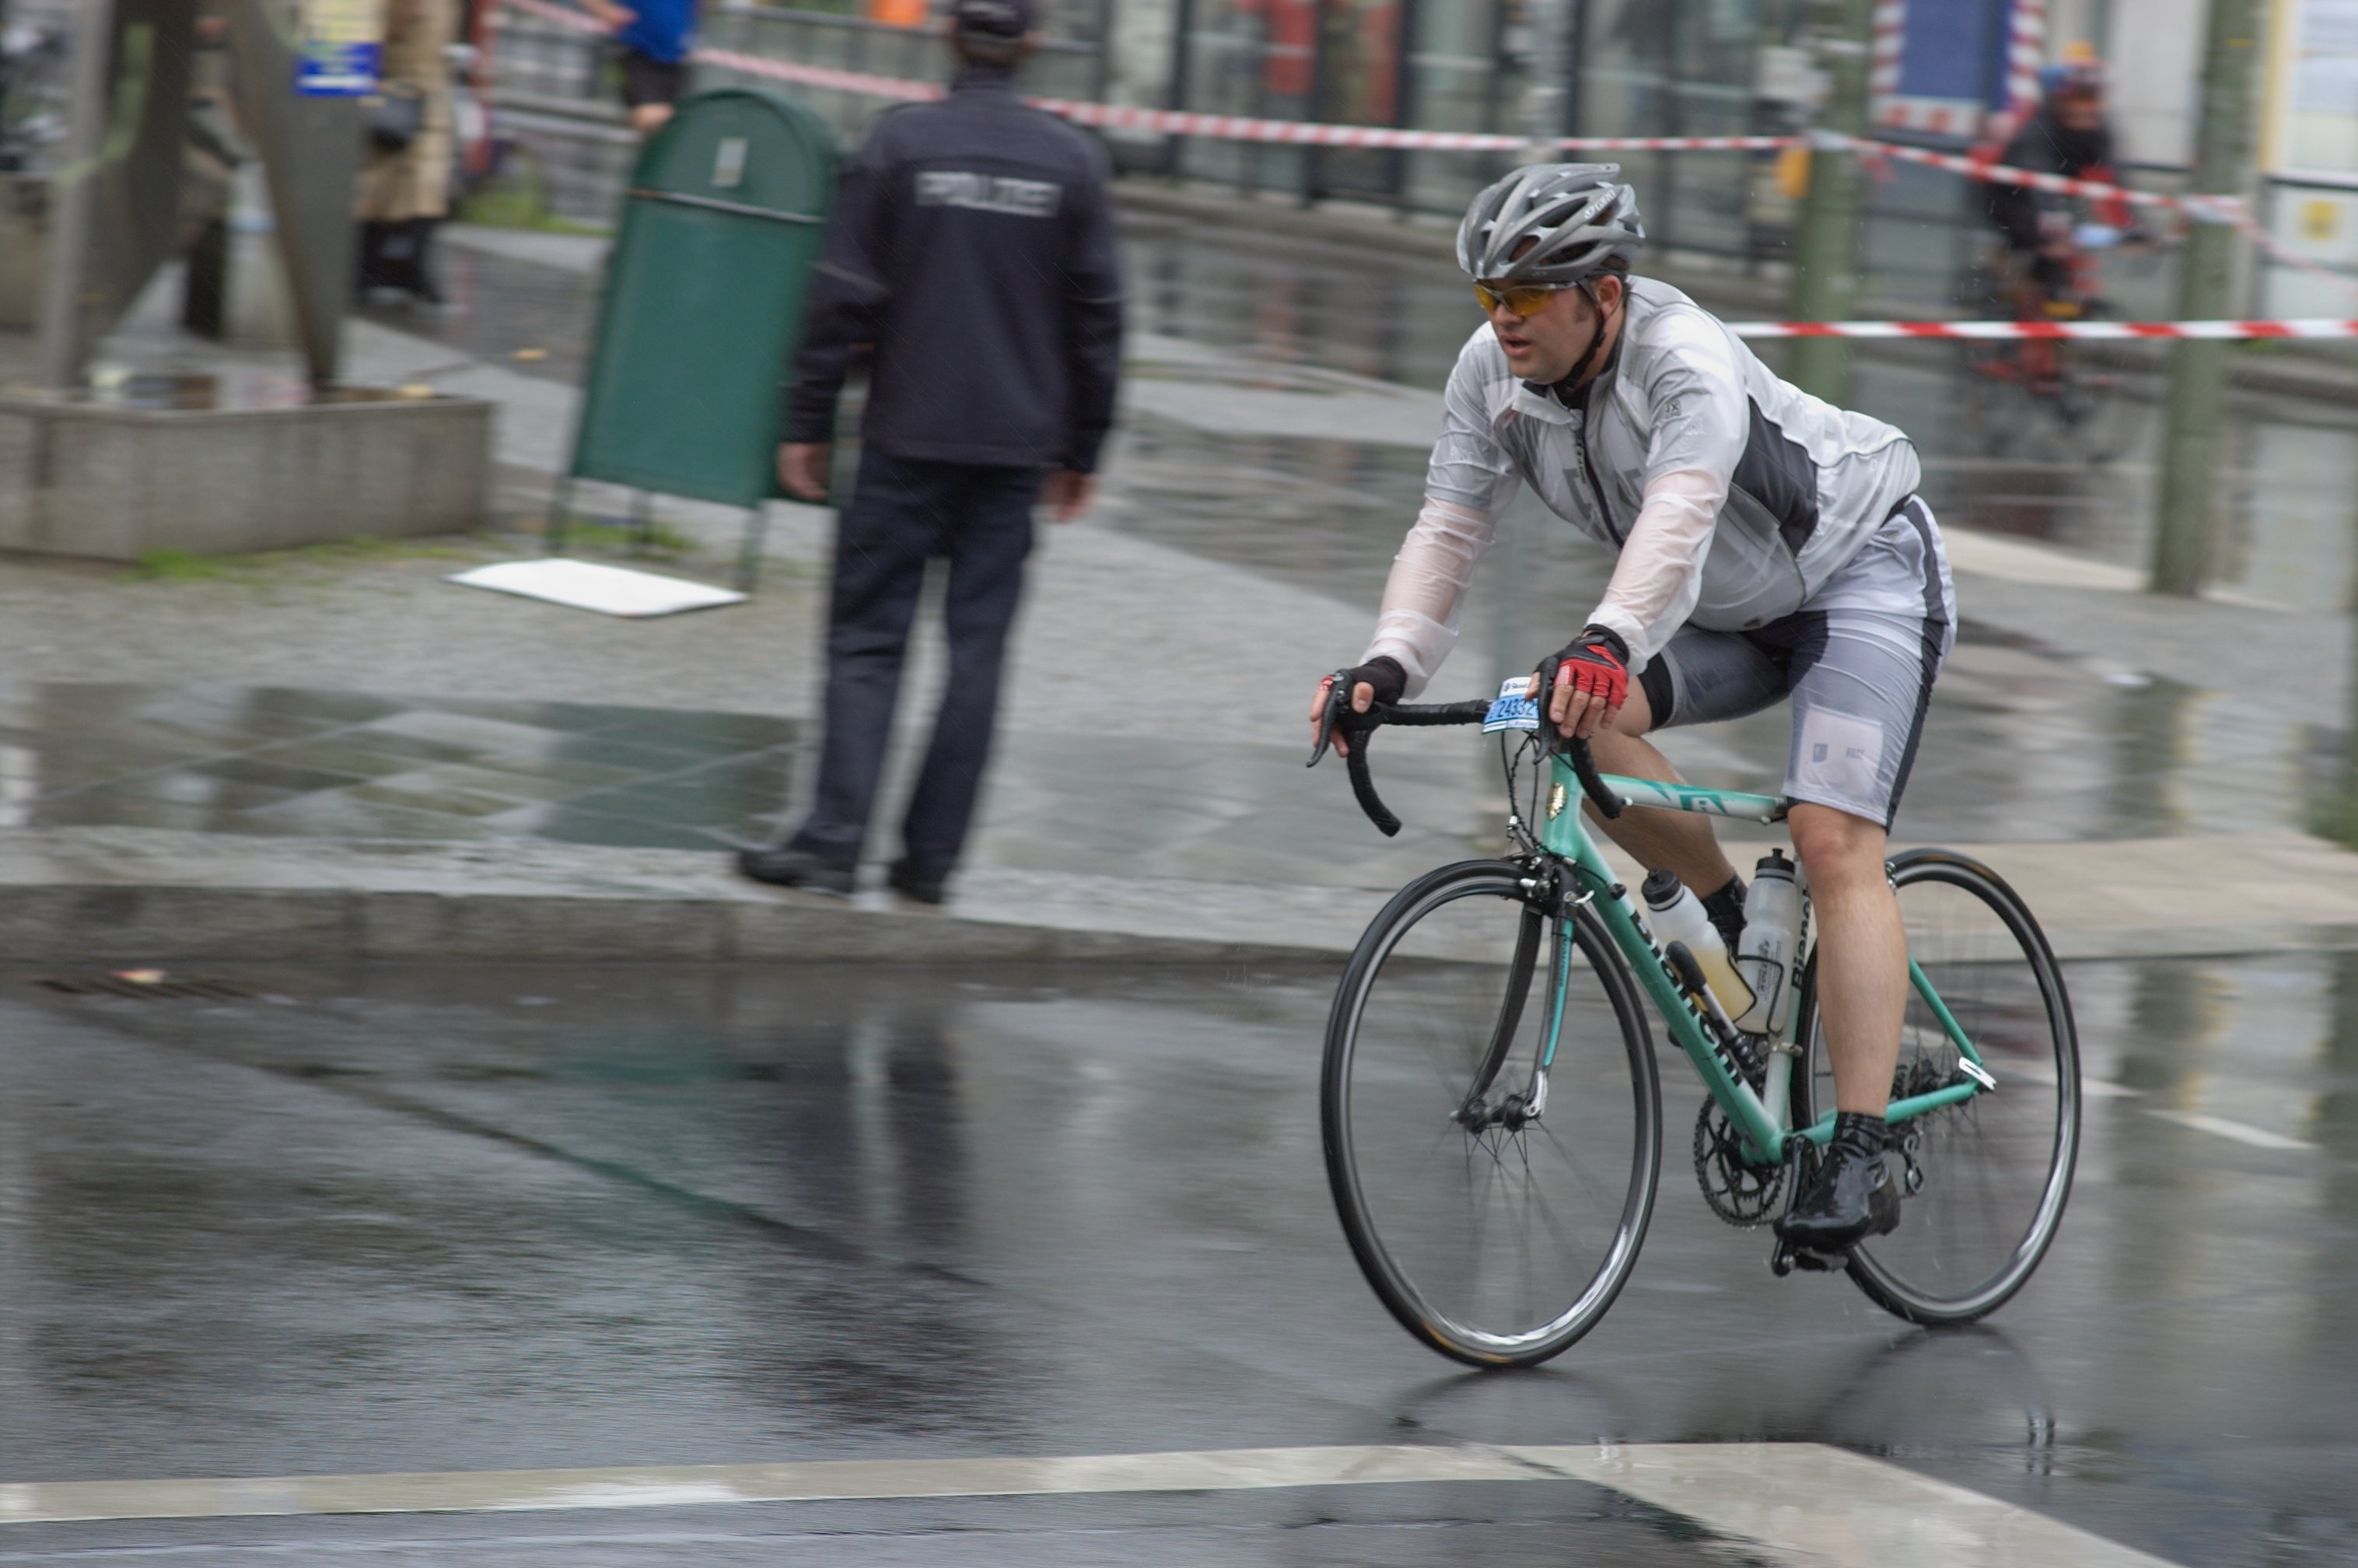
sport, bicycle, vehicle, sports equipment, mountain bike, cycling, race, sports, rawtherapee, germany, deutschland, berlin, walimex, samyang, pentax, 85mm, 2010, lenstagged, steffenzahn, k100d, justpentax, berlinmitte, iamflickr, velothon, 85mmf14, walimex85mm, walimexpro8514if, radsport, skodavelothonberlin, velothonberlin, road cycling, cycle sport, cyclo cross, bicycle racing, road bicycle, endurance sports, racing bicycle, road bicycle racing, duathlon